REM de l'Est

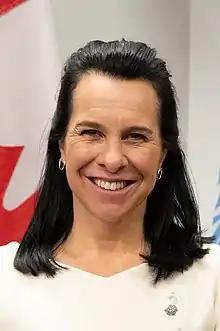
Montreal mayor Valérie Plante

Multiple times in 2018, the recently elected Coalition Avenir Québec (CAQ) provincial party, led by premier François Legault, promoted the possibility of expanding Montreal's Réseau express métropolitain (REM) light metro network, a key public transport project of the previous Liberal administration that had broken ground that same year. The REM was born out of a 2015 partnership between the Quebec government and its public pension fund manager, the Caisse de dépôt et placement du Québec (CDPQ), wherein the latter would invest in and manage large infrastructure projects in the province for the first time. The project was seen as cost-effective, especially for North American standards.